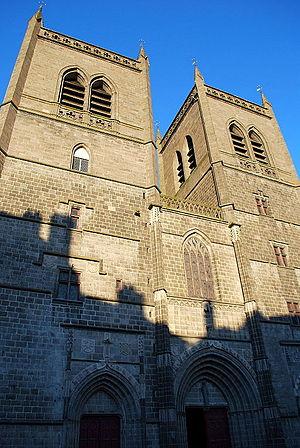
Cathédrale Saint-Pierre est le symbole la «